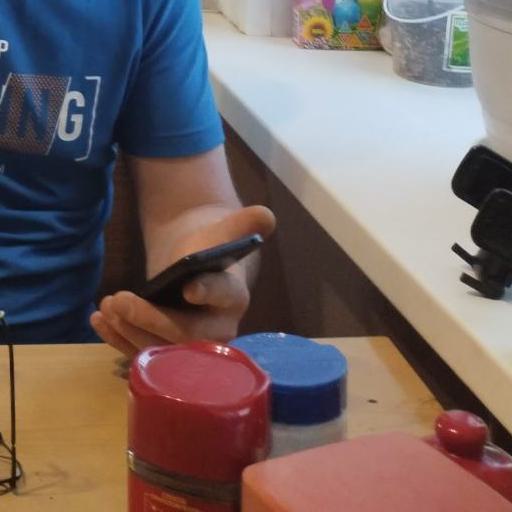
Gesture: no_gesture